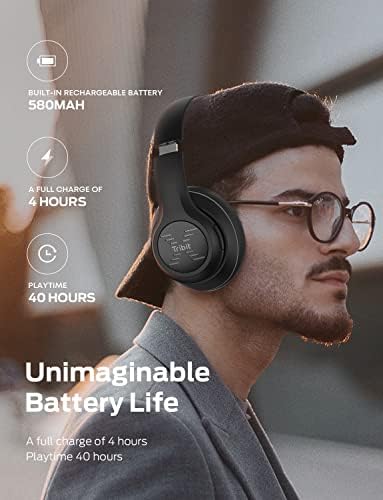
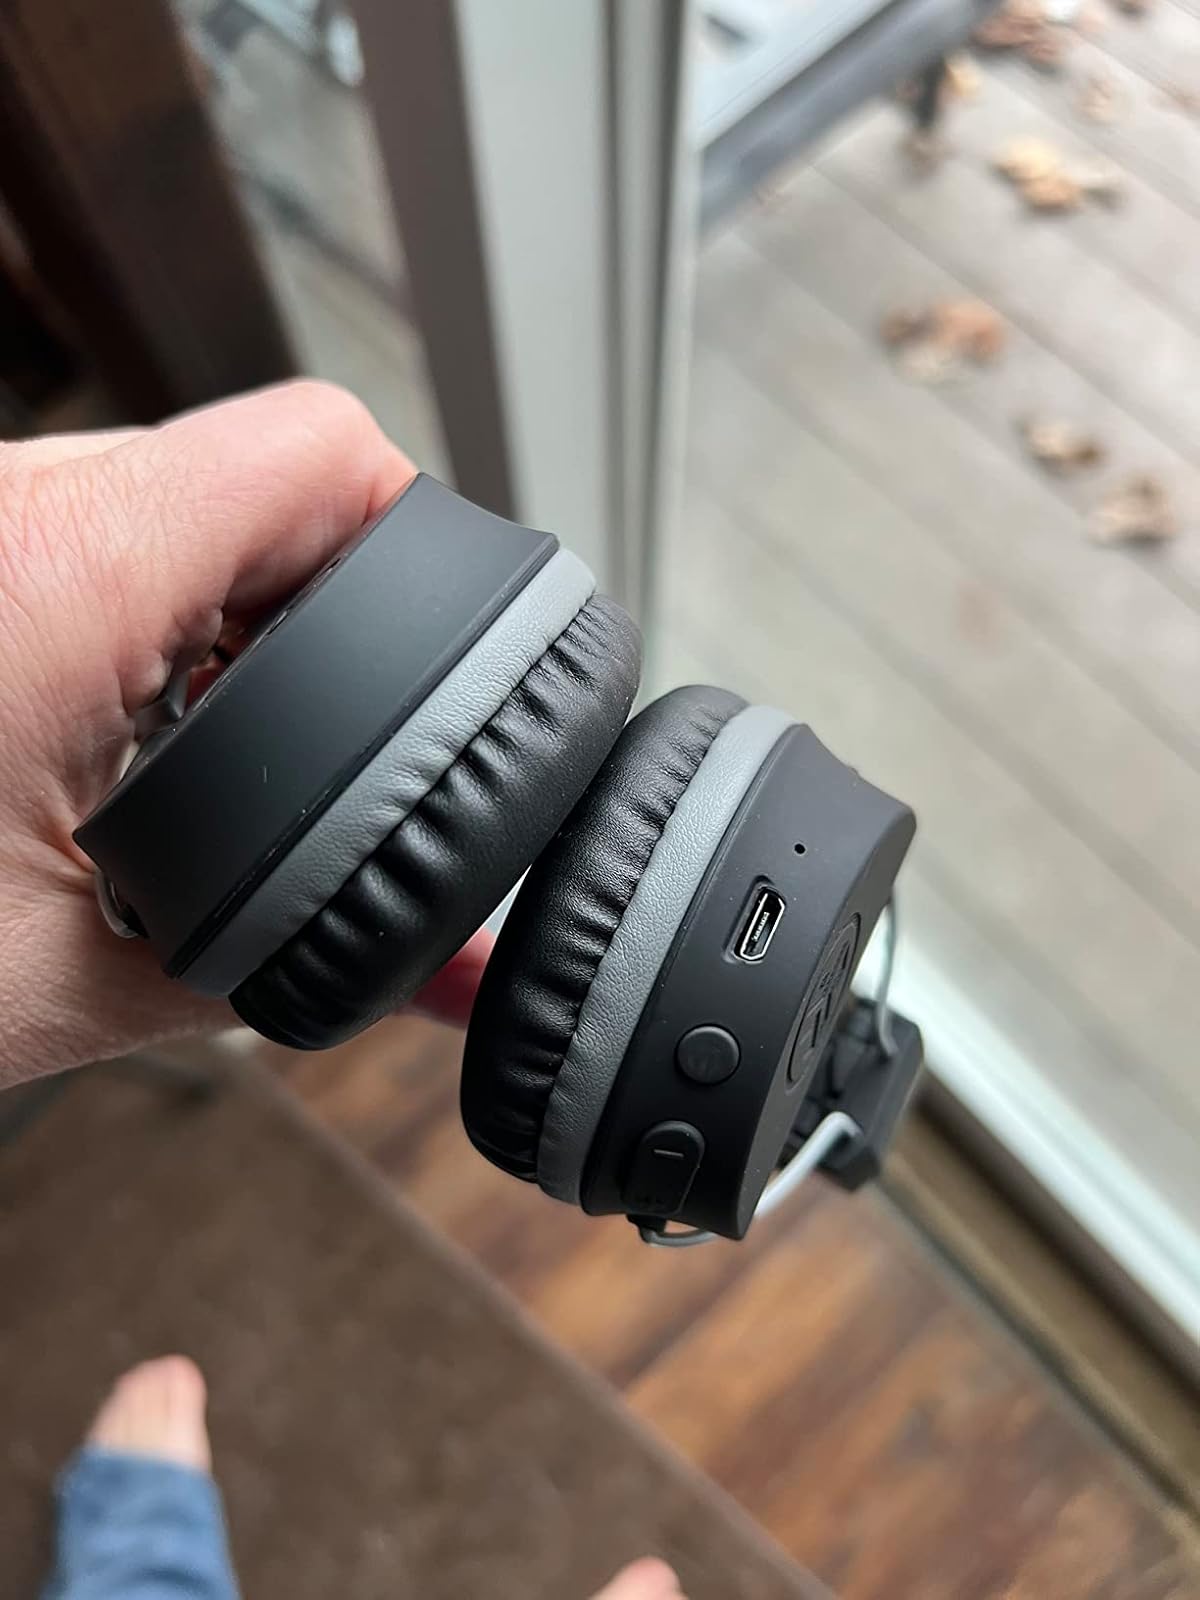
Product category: headphones
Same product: no